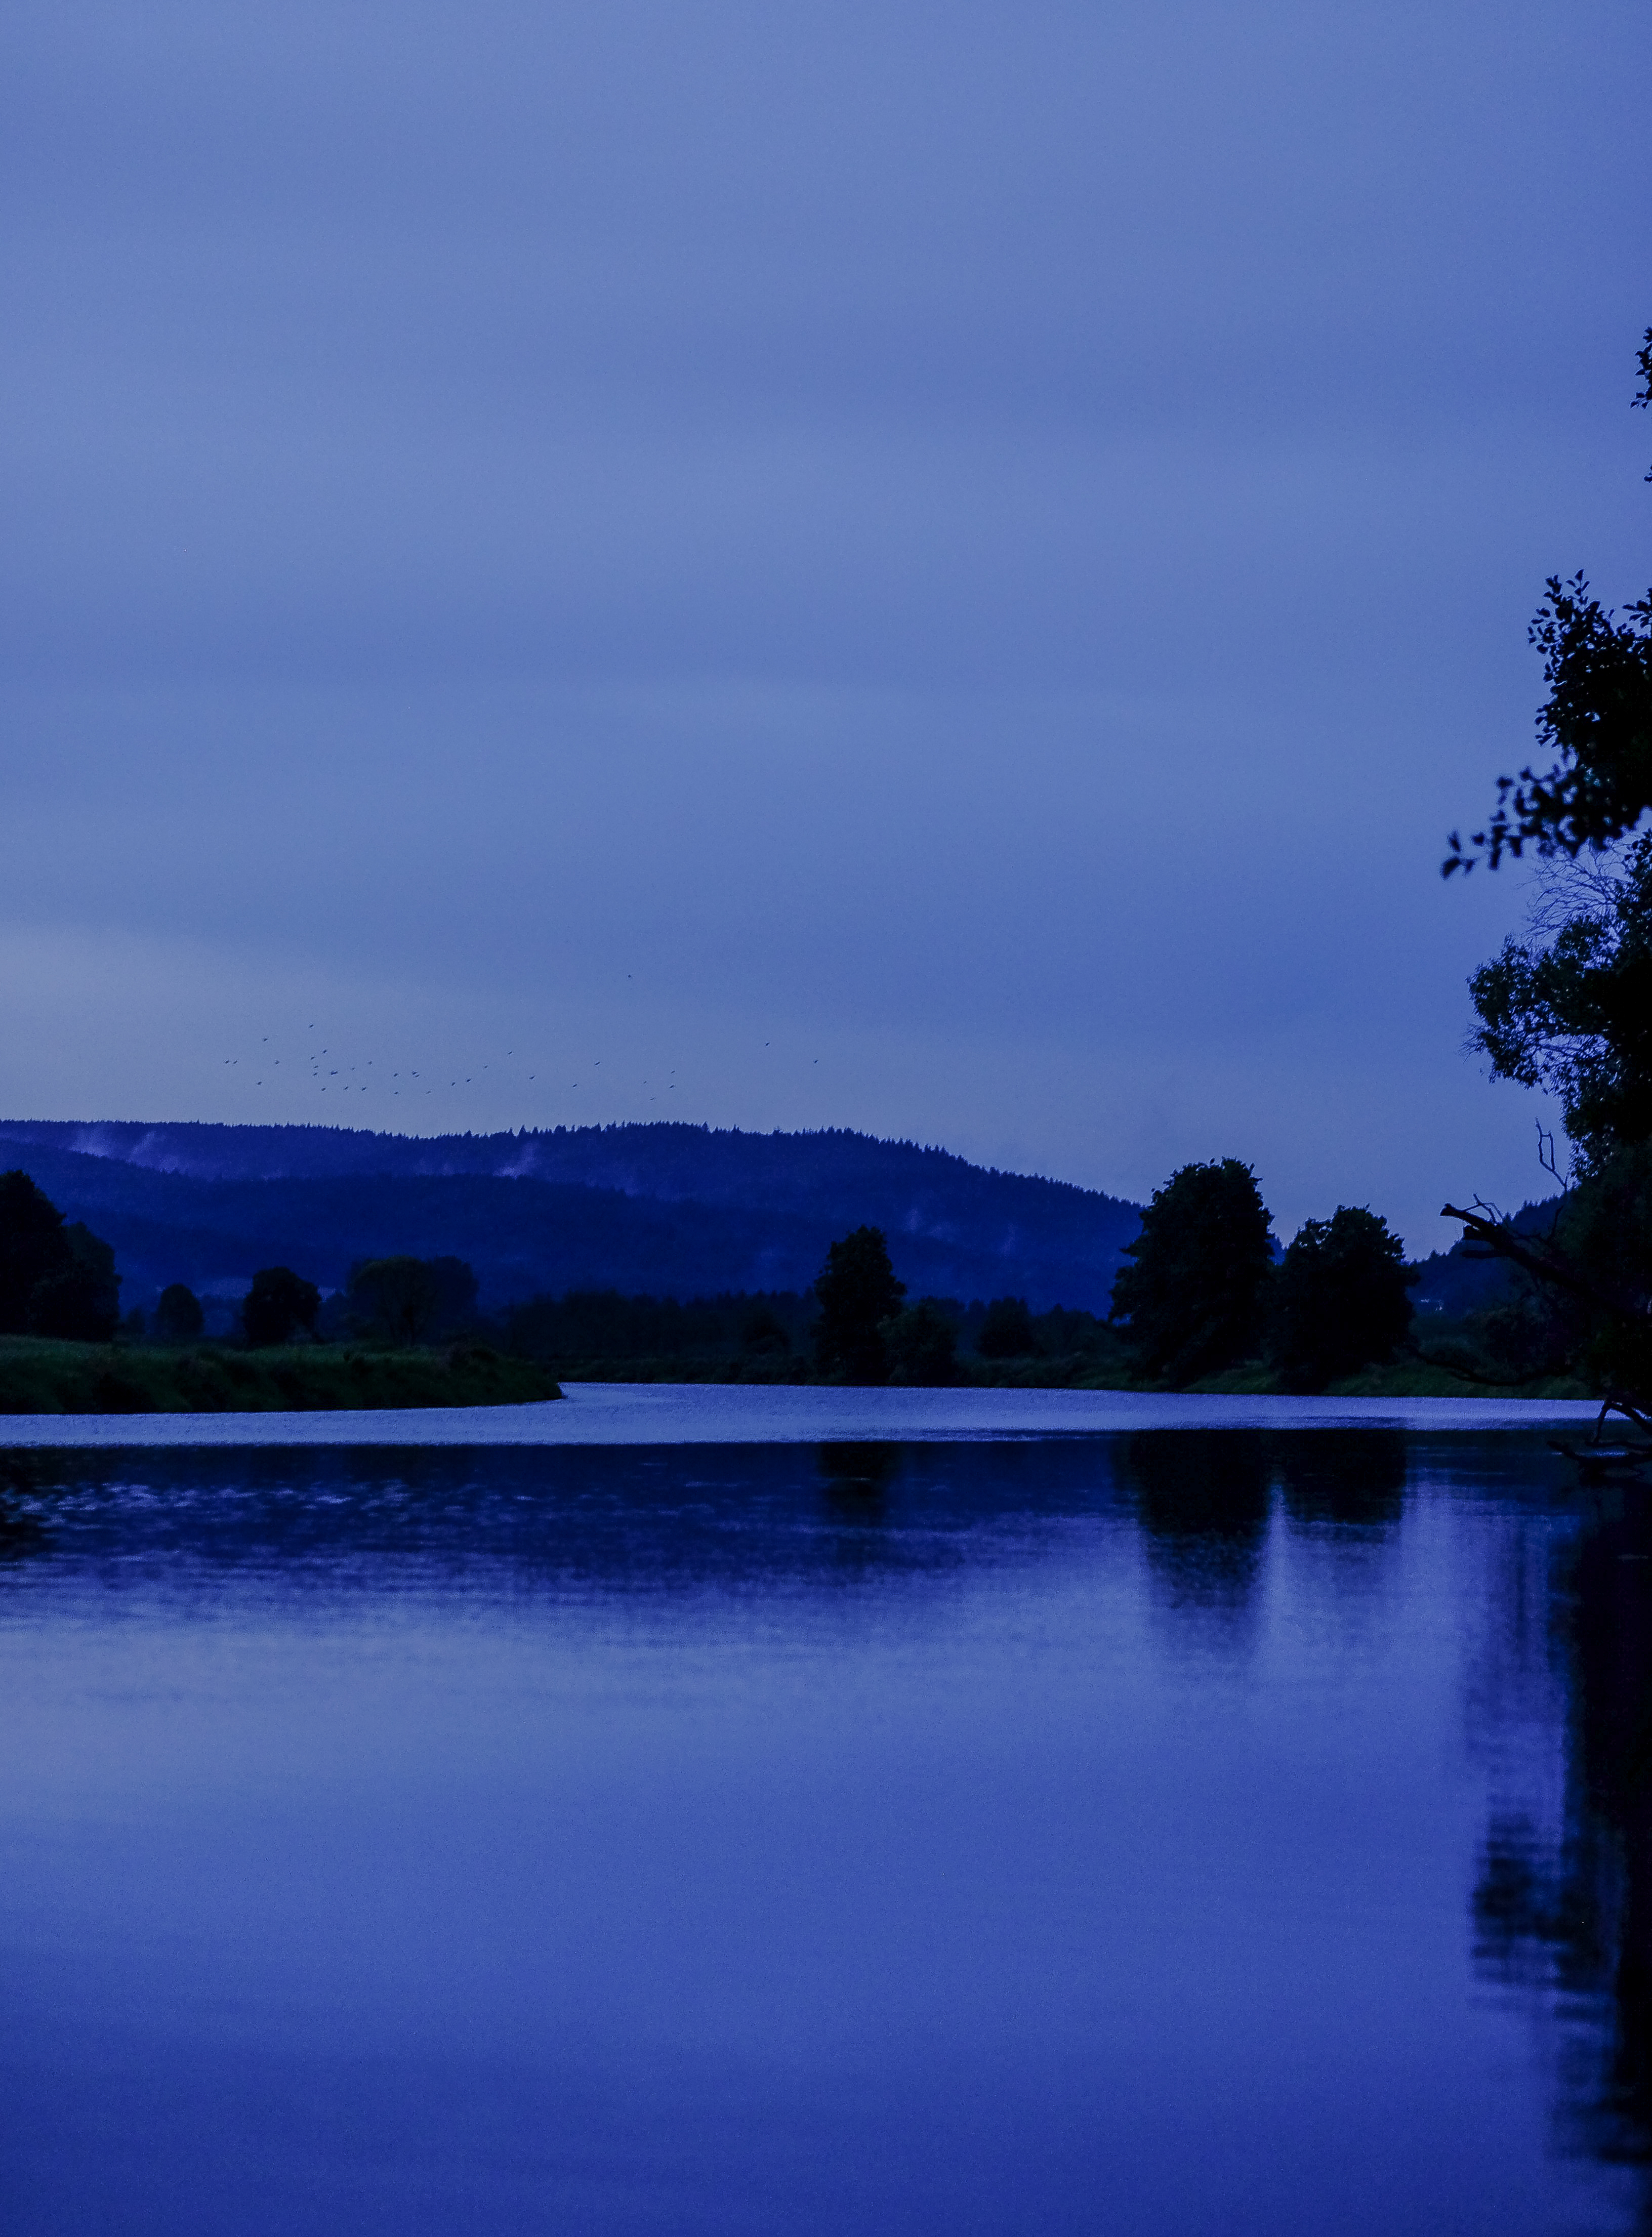
landscape, sea, water, nature, horizon, cloud, sky, sunrise, sunset, morning, lake, dawn, river, dusk, evening, reflection, reservoir, body of water, bleu, germany, deutschland, landschaft, bayern, bavaria, natur, blau, loch, oberpfalz, upperpallatinate, atmospheric phenomenon